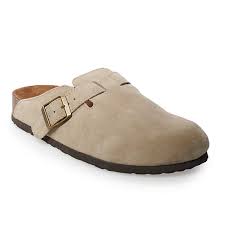
Label: Clog